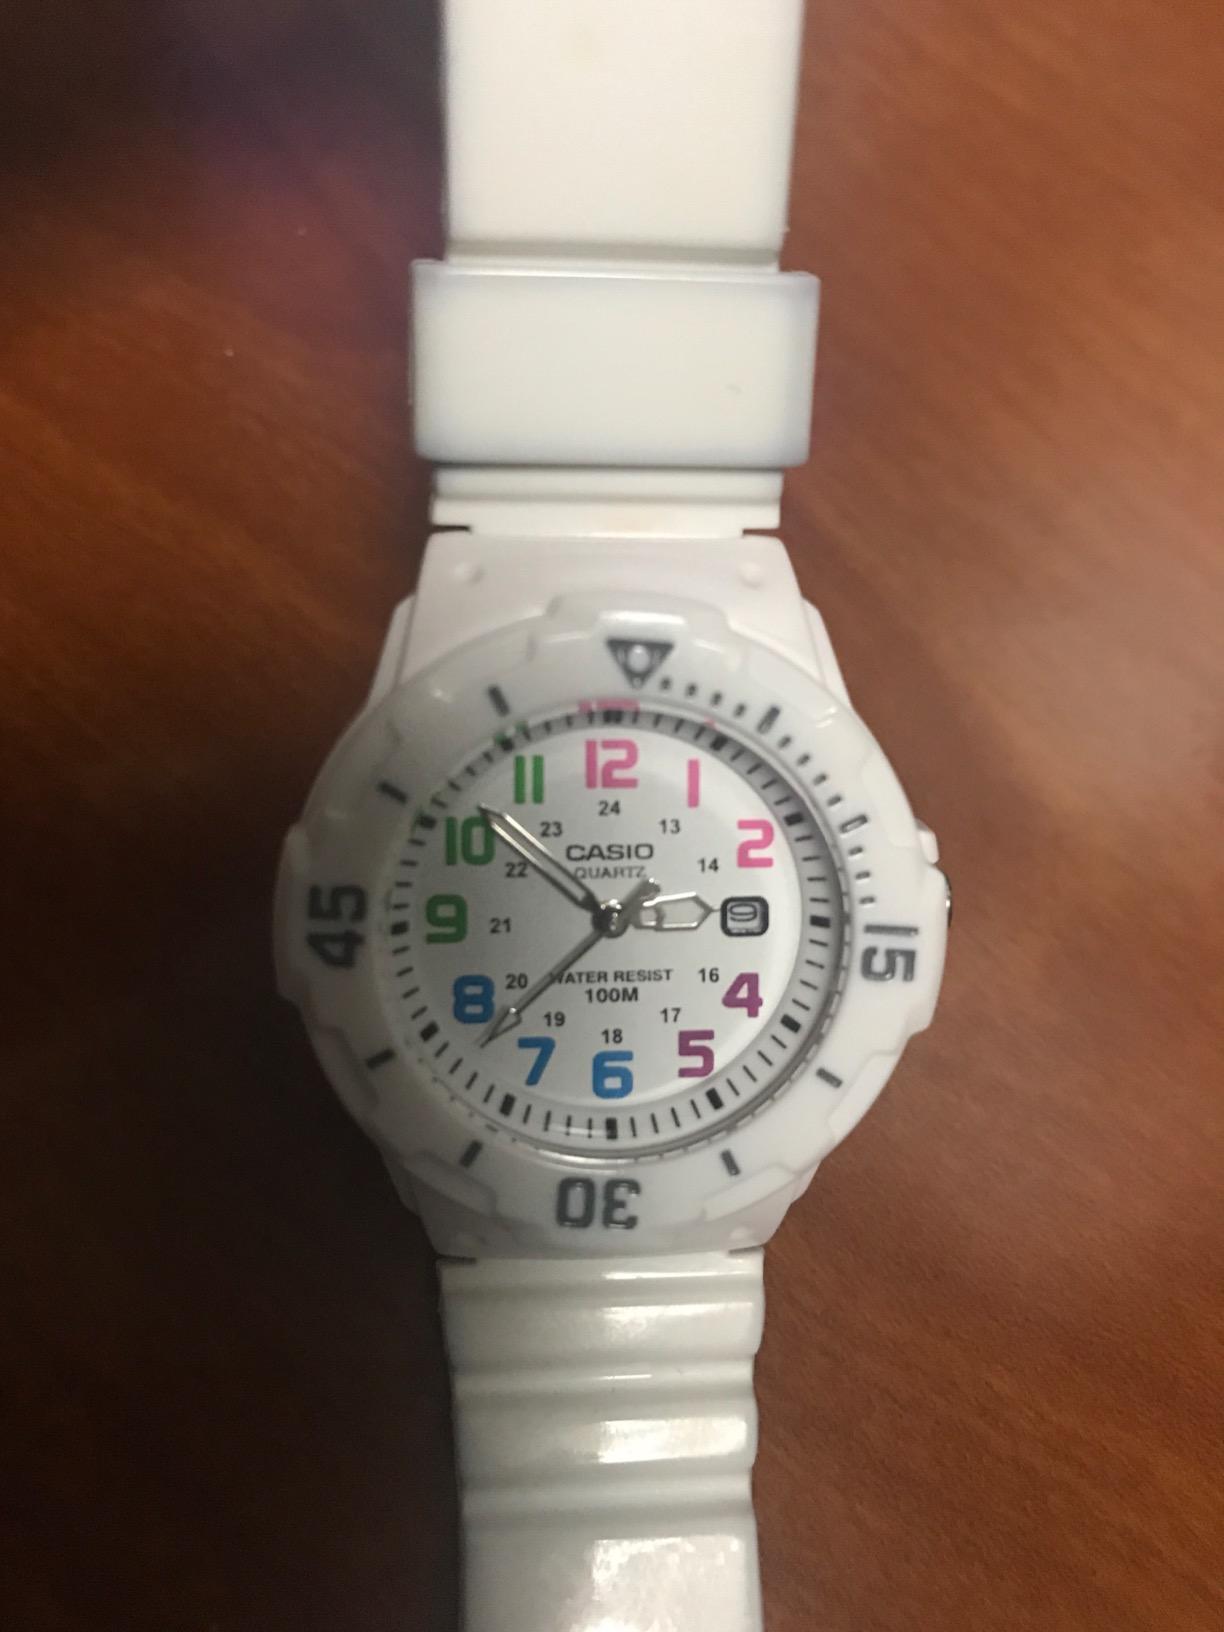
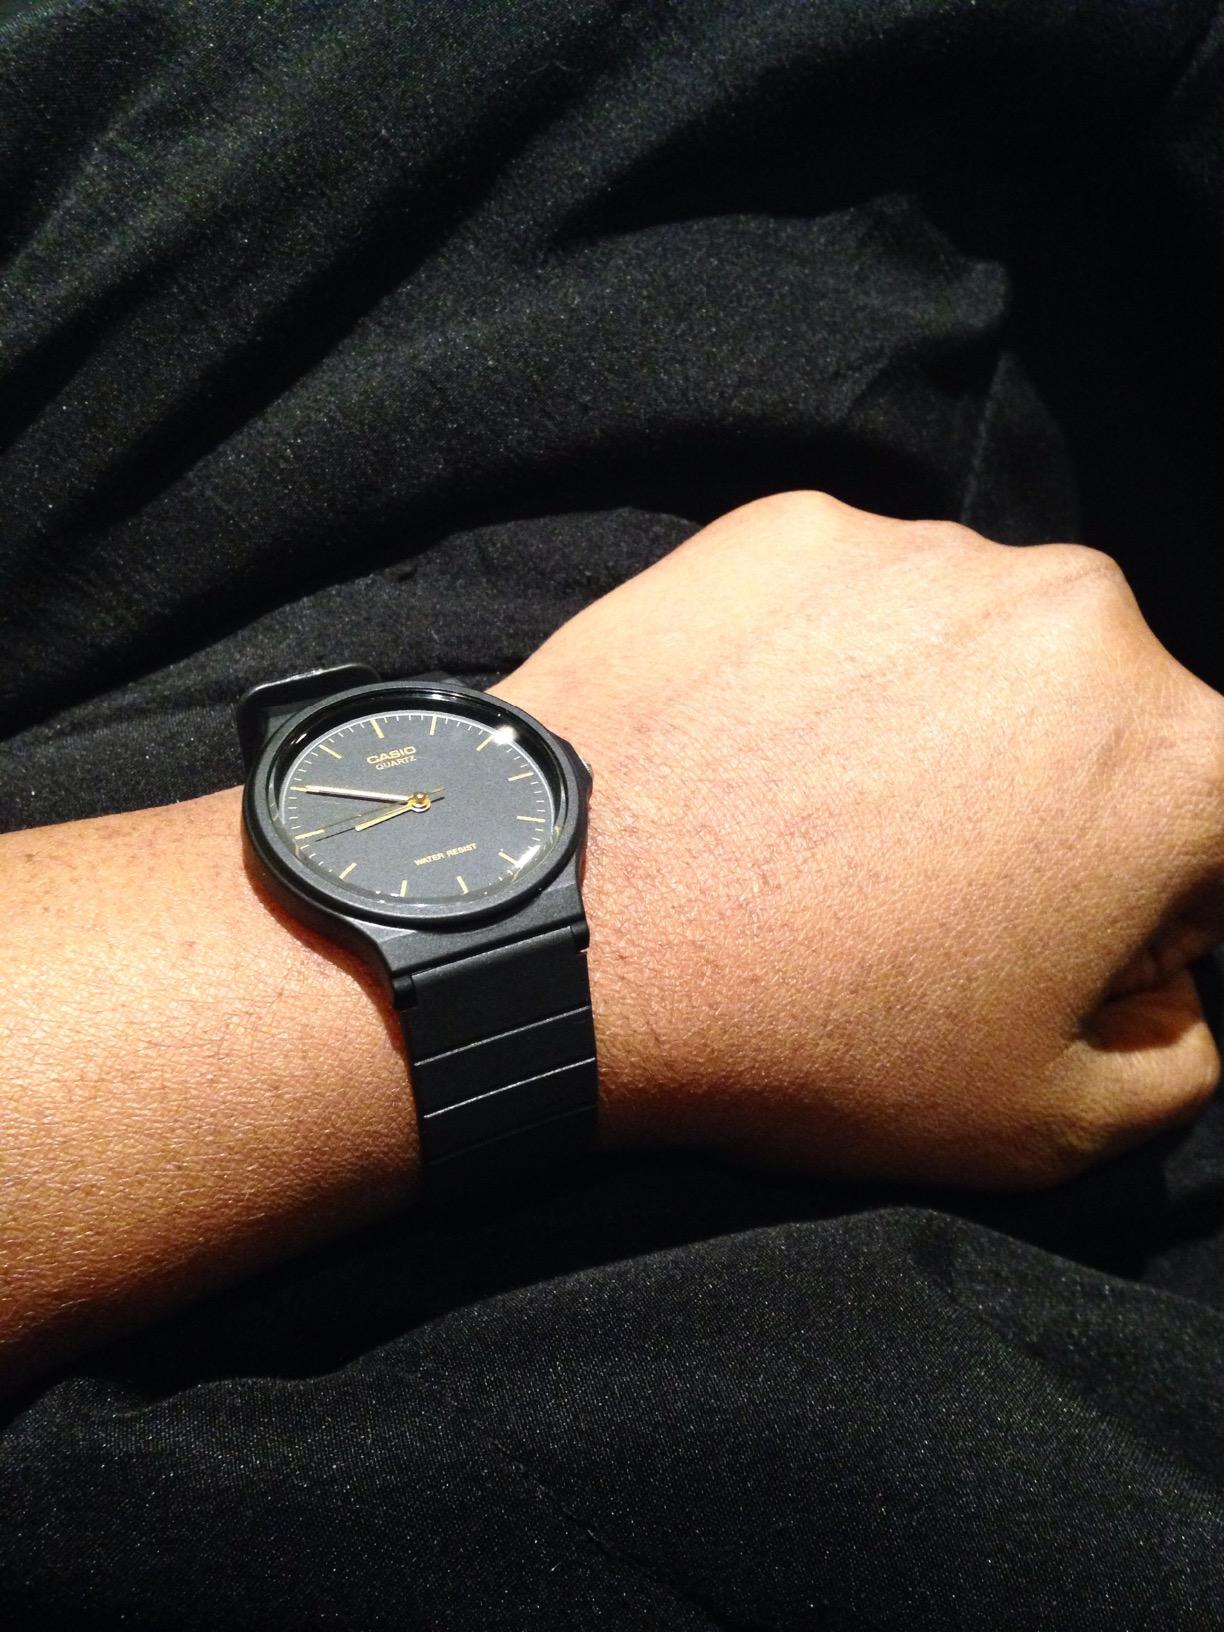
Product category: accessories_watch
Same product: no